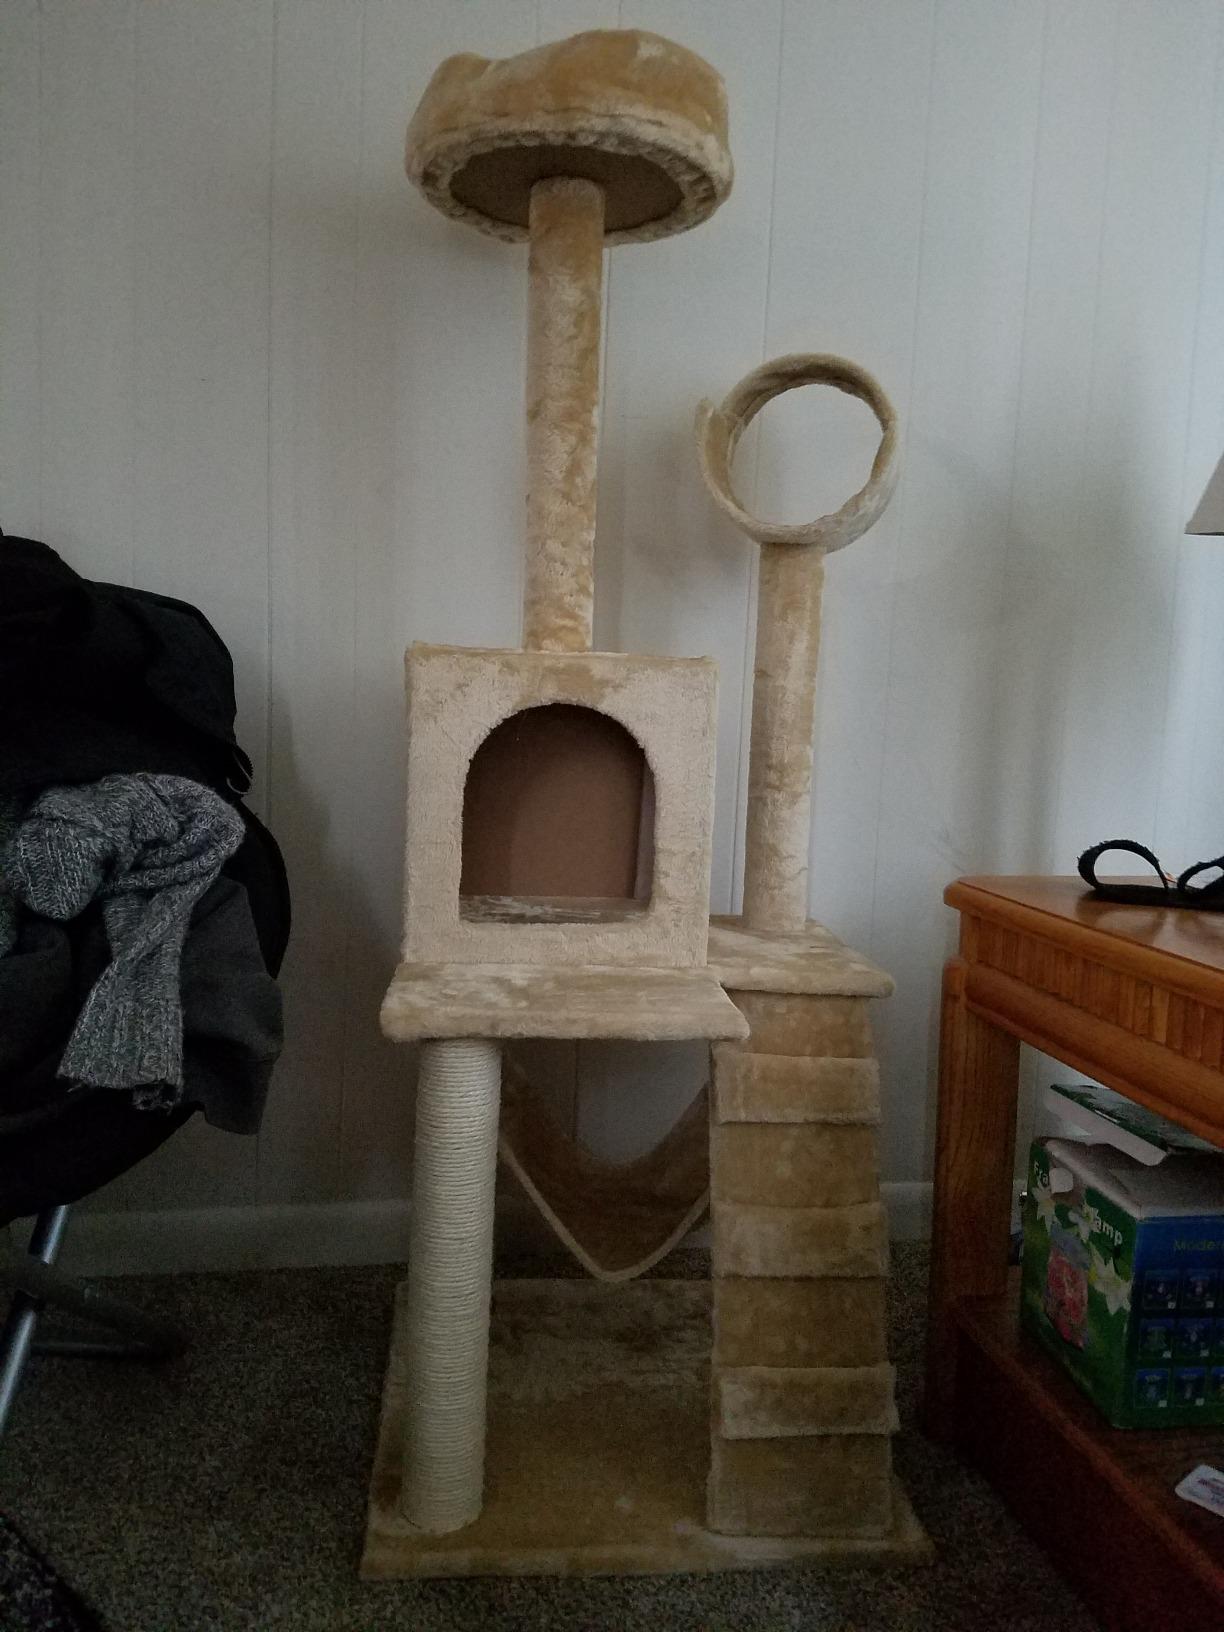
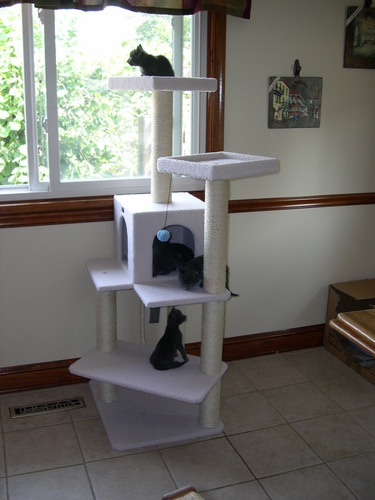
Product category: items_cat tree
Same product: no